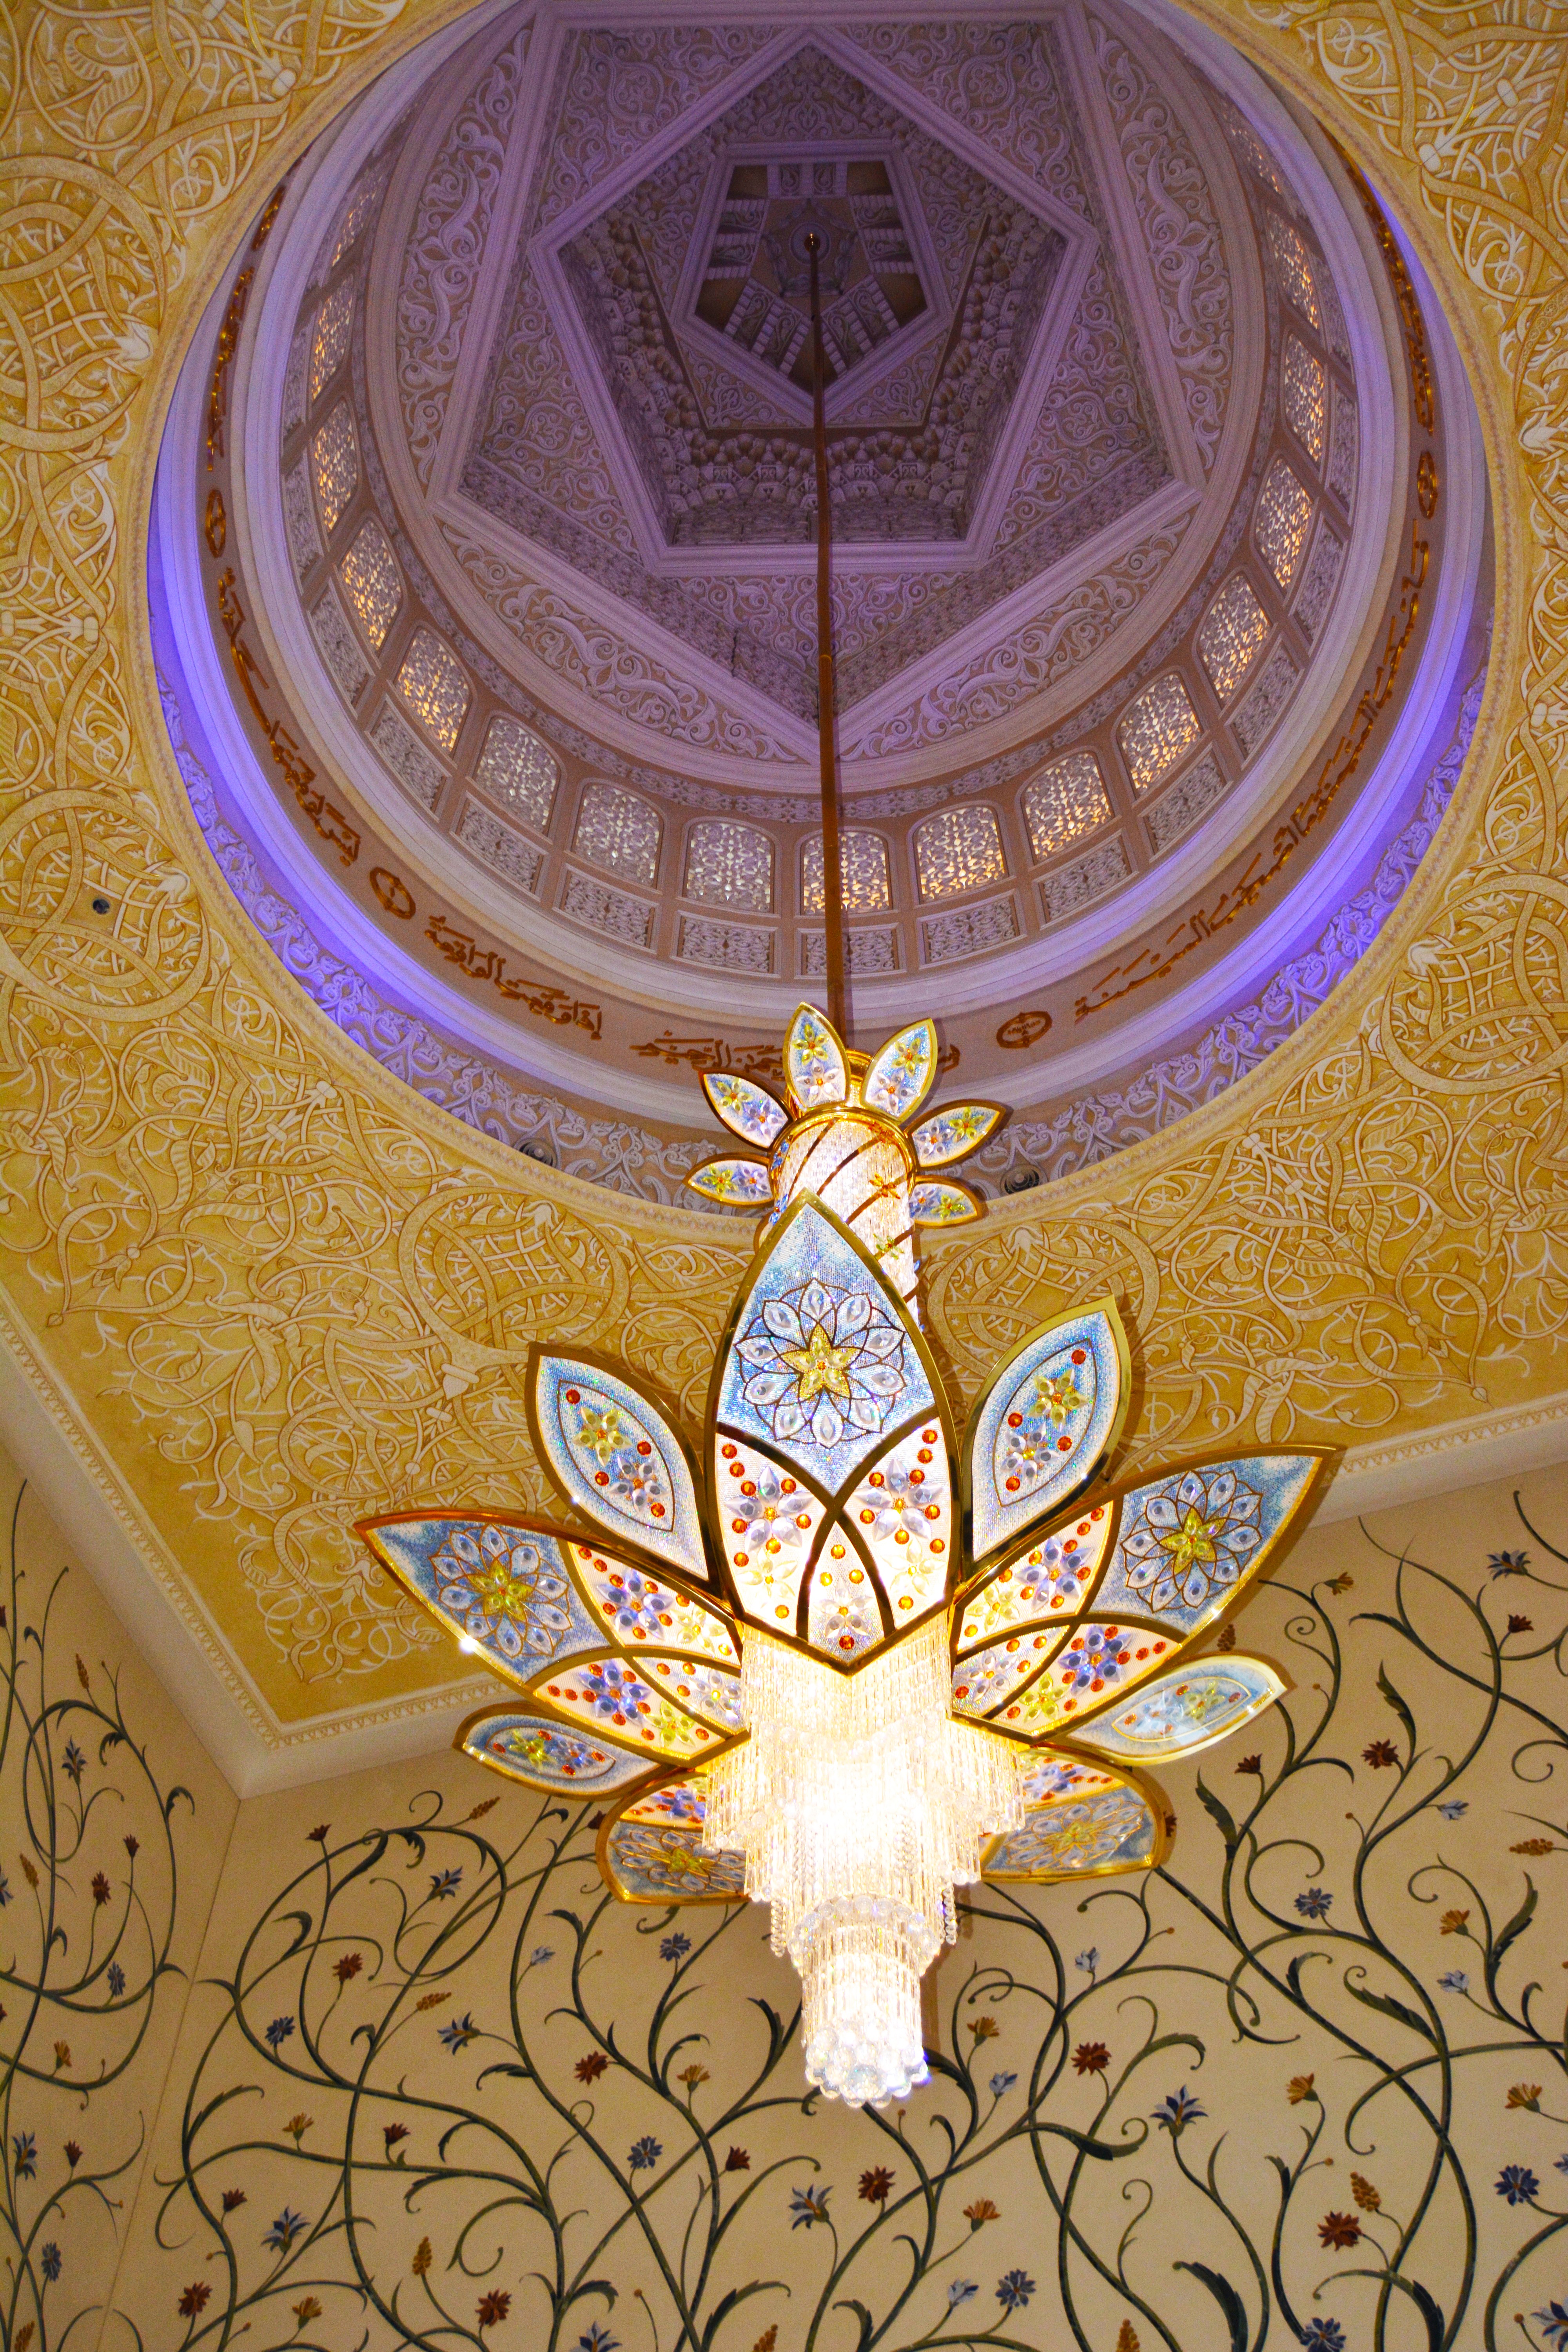
light, architecture, vintage, window, glass, ceiling, decoration, pattern, empty, room, lighting, modern, material, circle, art, design, decorative, walls, symmetry, dome, carving, flooring, ceilings